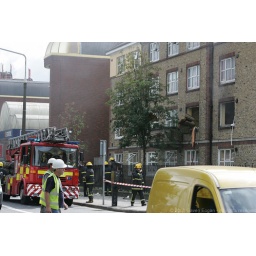
An explosion in an apartment block blows out window and contents acrA gas explosion in an apartment block blows out window and contents across road